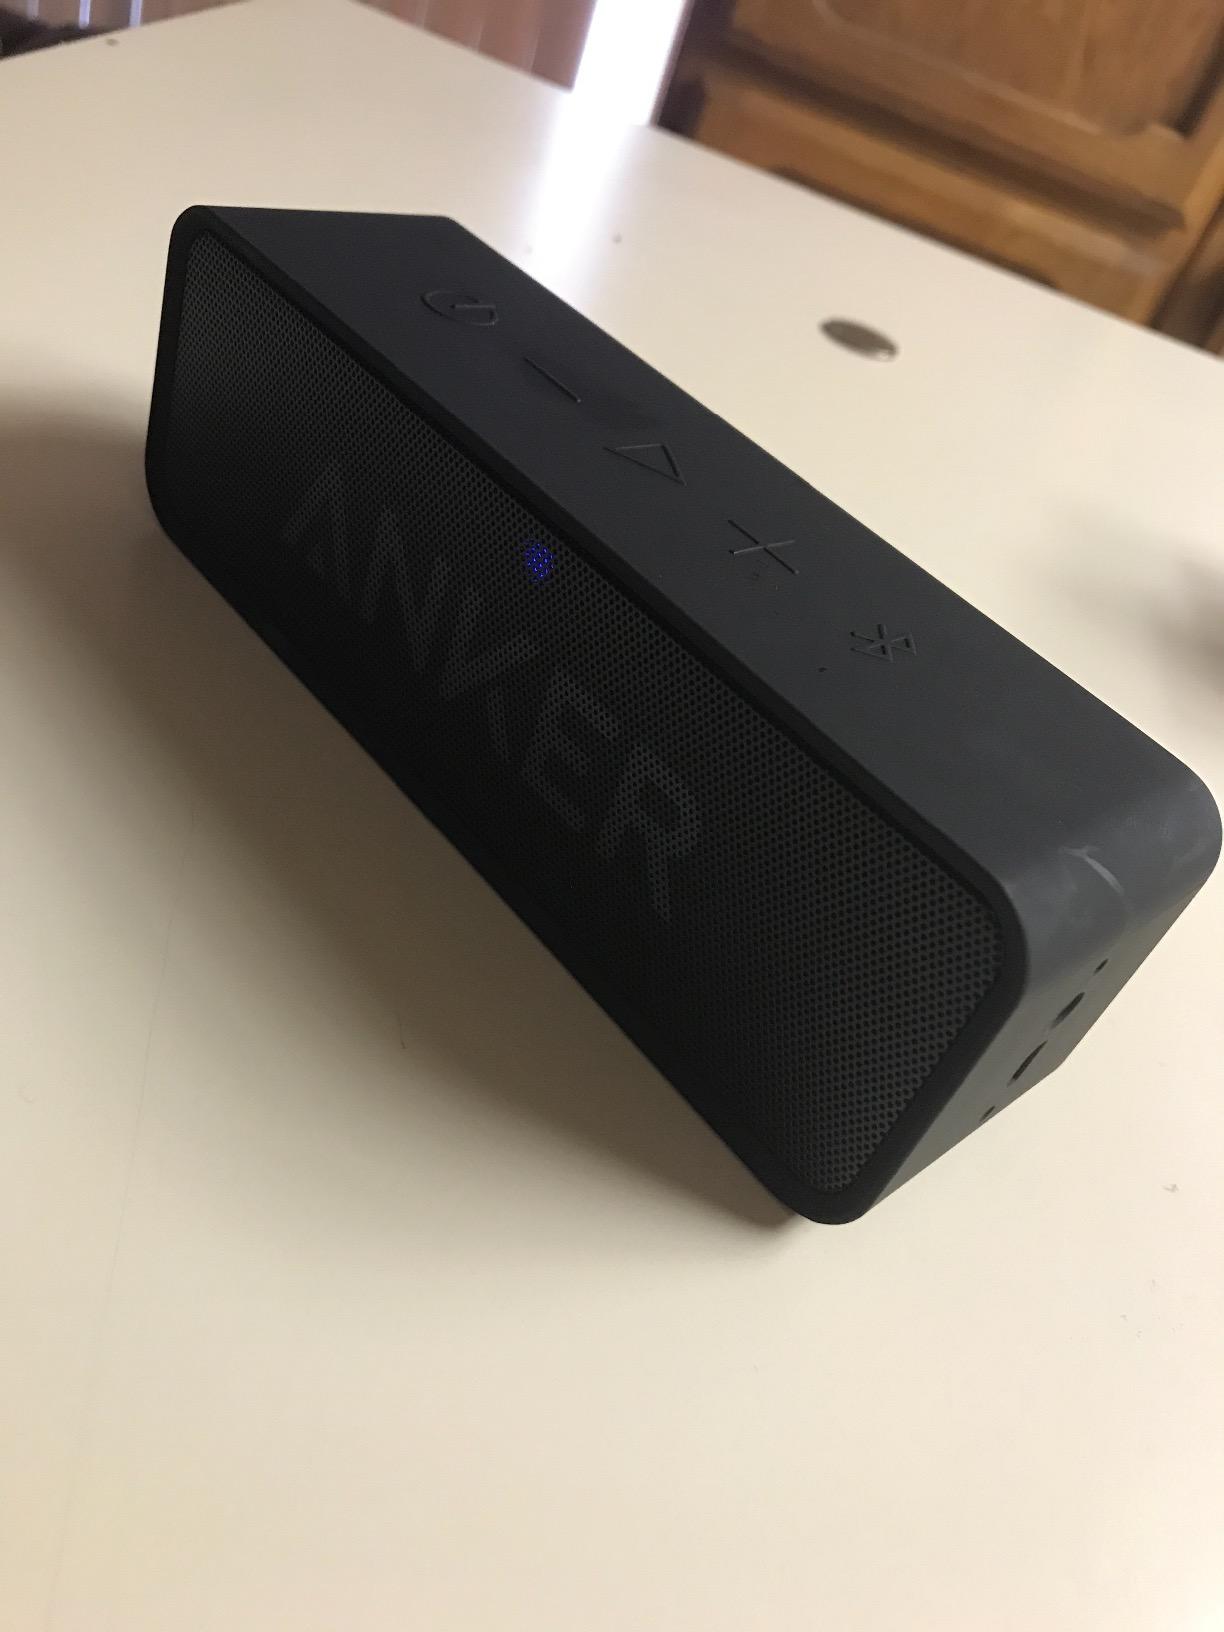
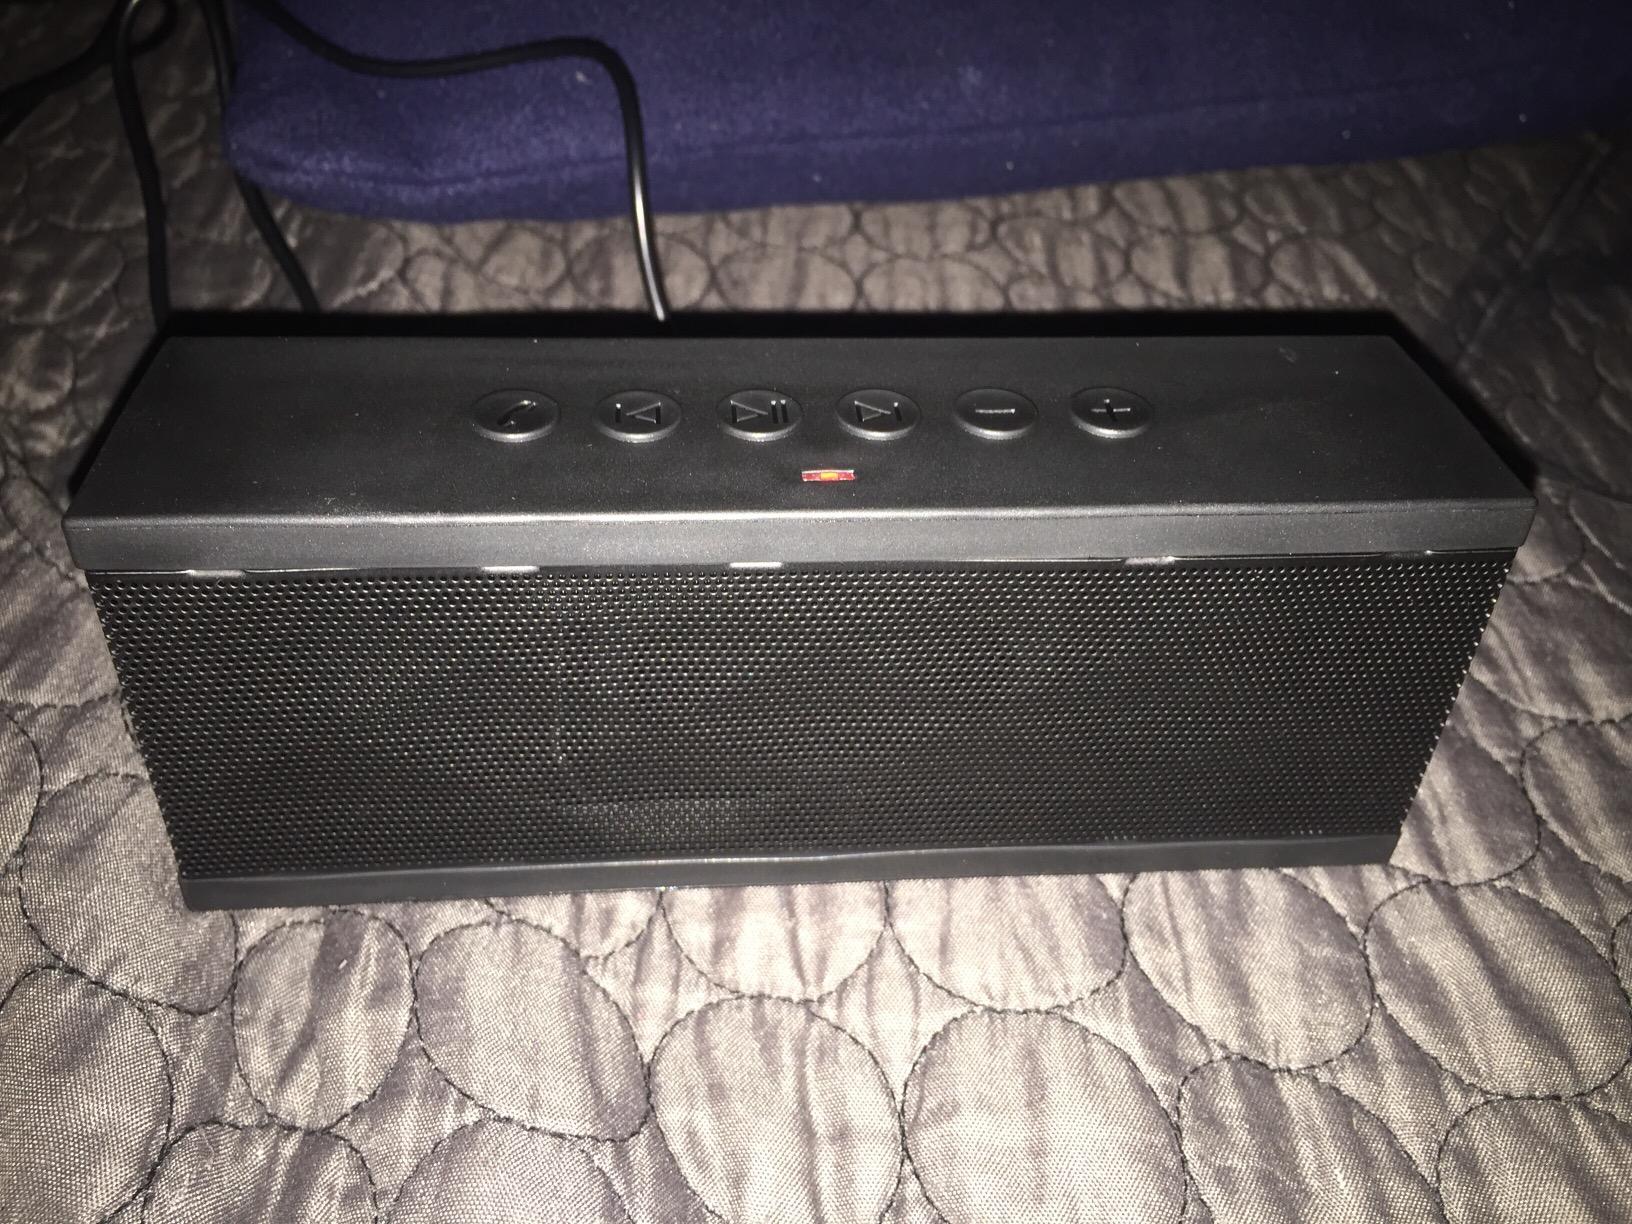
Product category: speaker
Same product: no